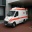
Label: ambulance